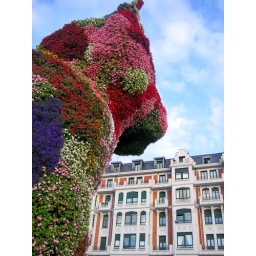
Jeff Koons' puppy towers over Bilbao, Spain building